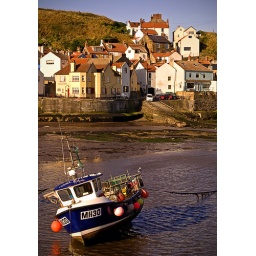
Fishing boat in the harbour at Staithes on the North Yorkshire coast